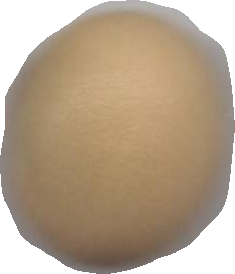
Variety: Dega